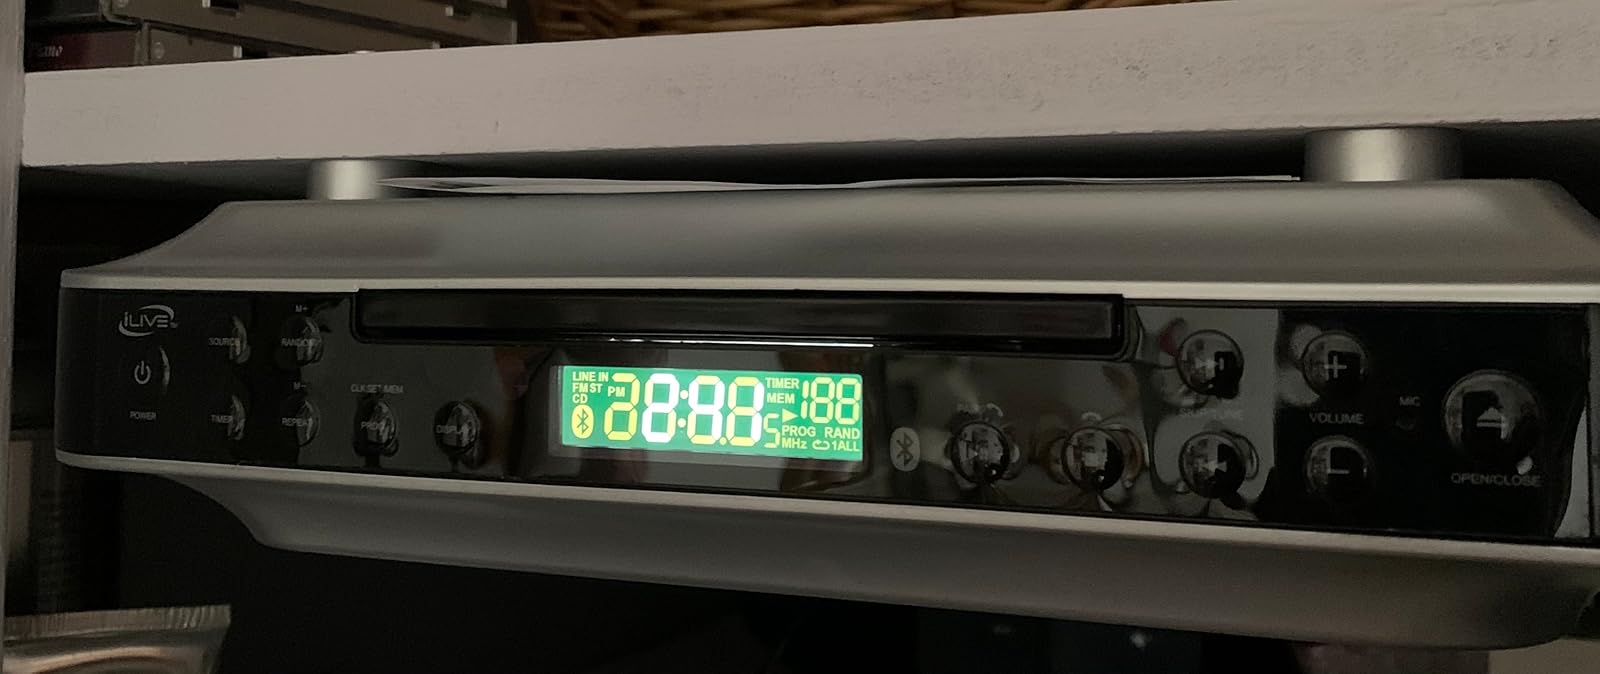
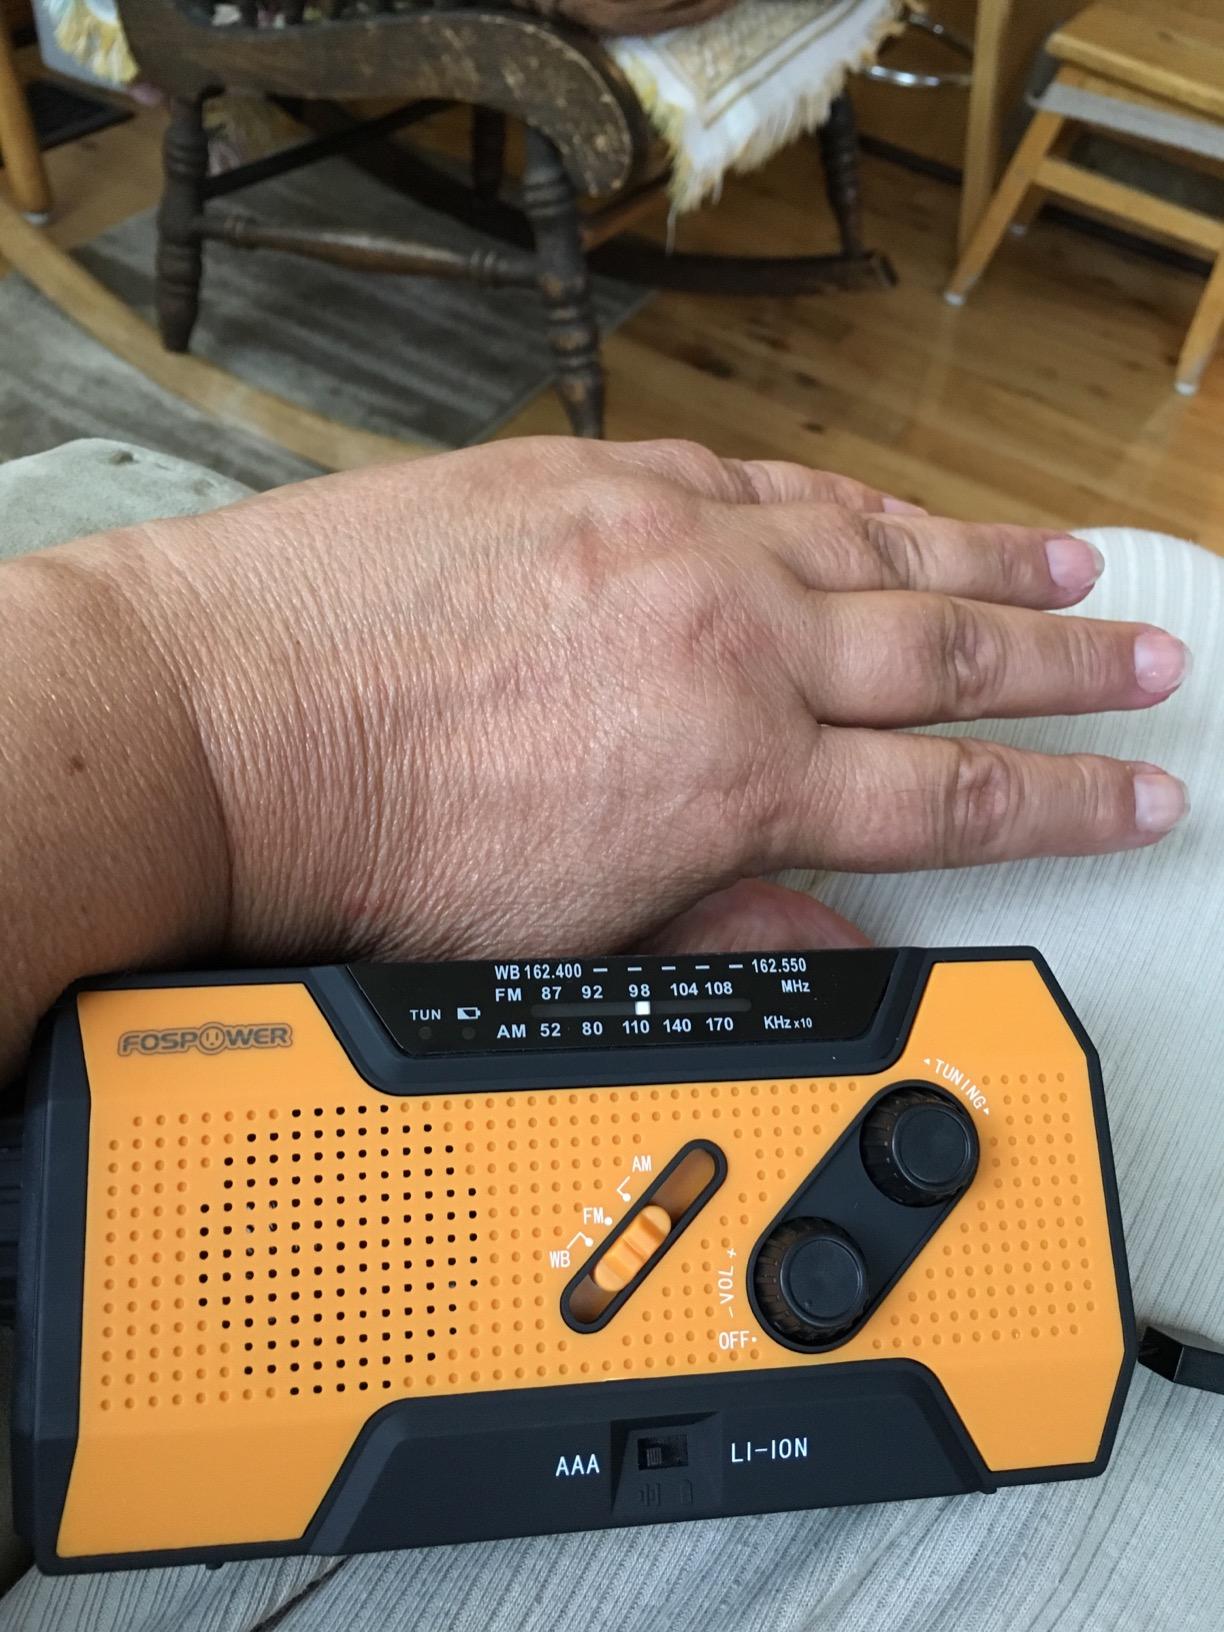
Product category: radio
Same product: no